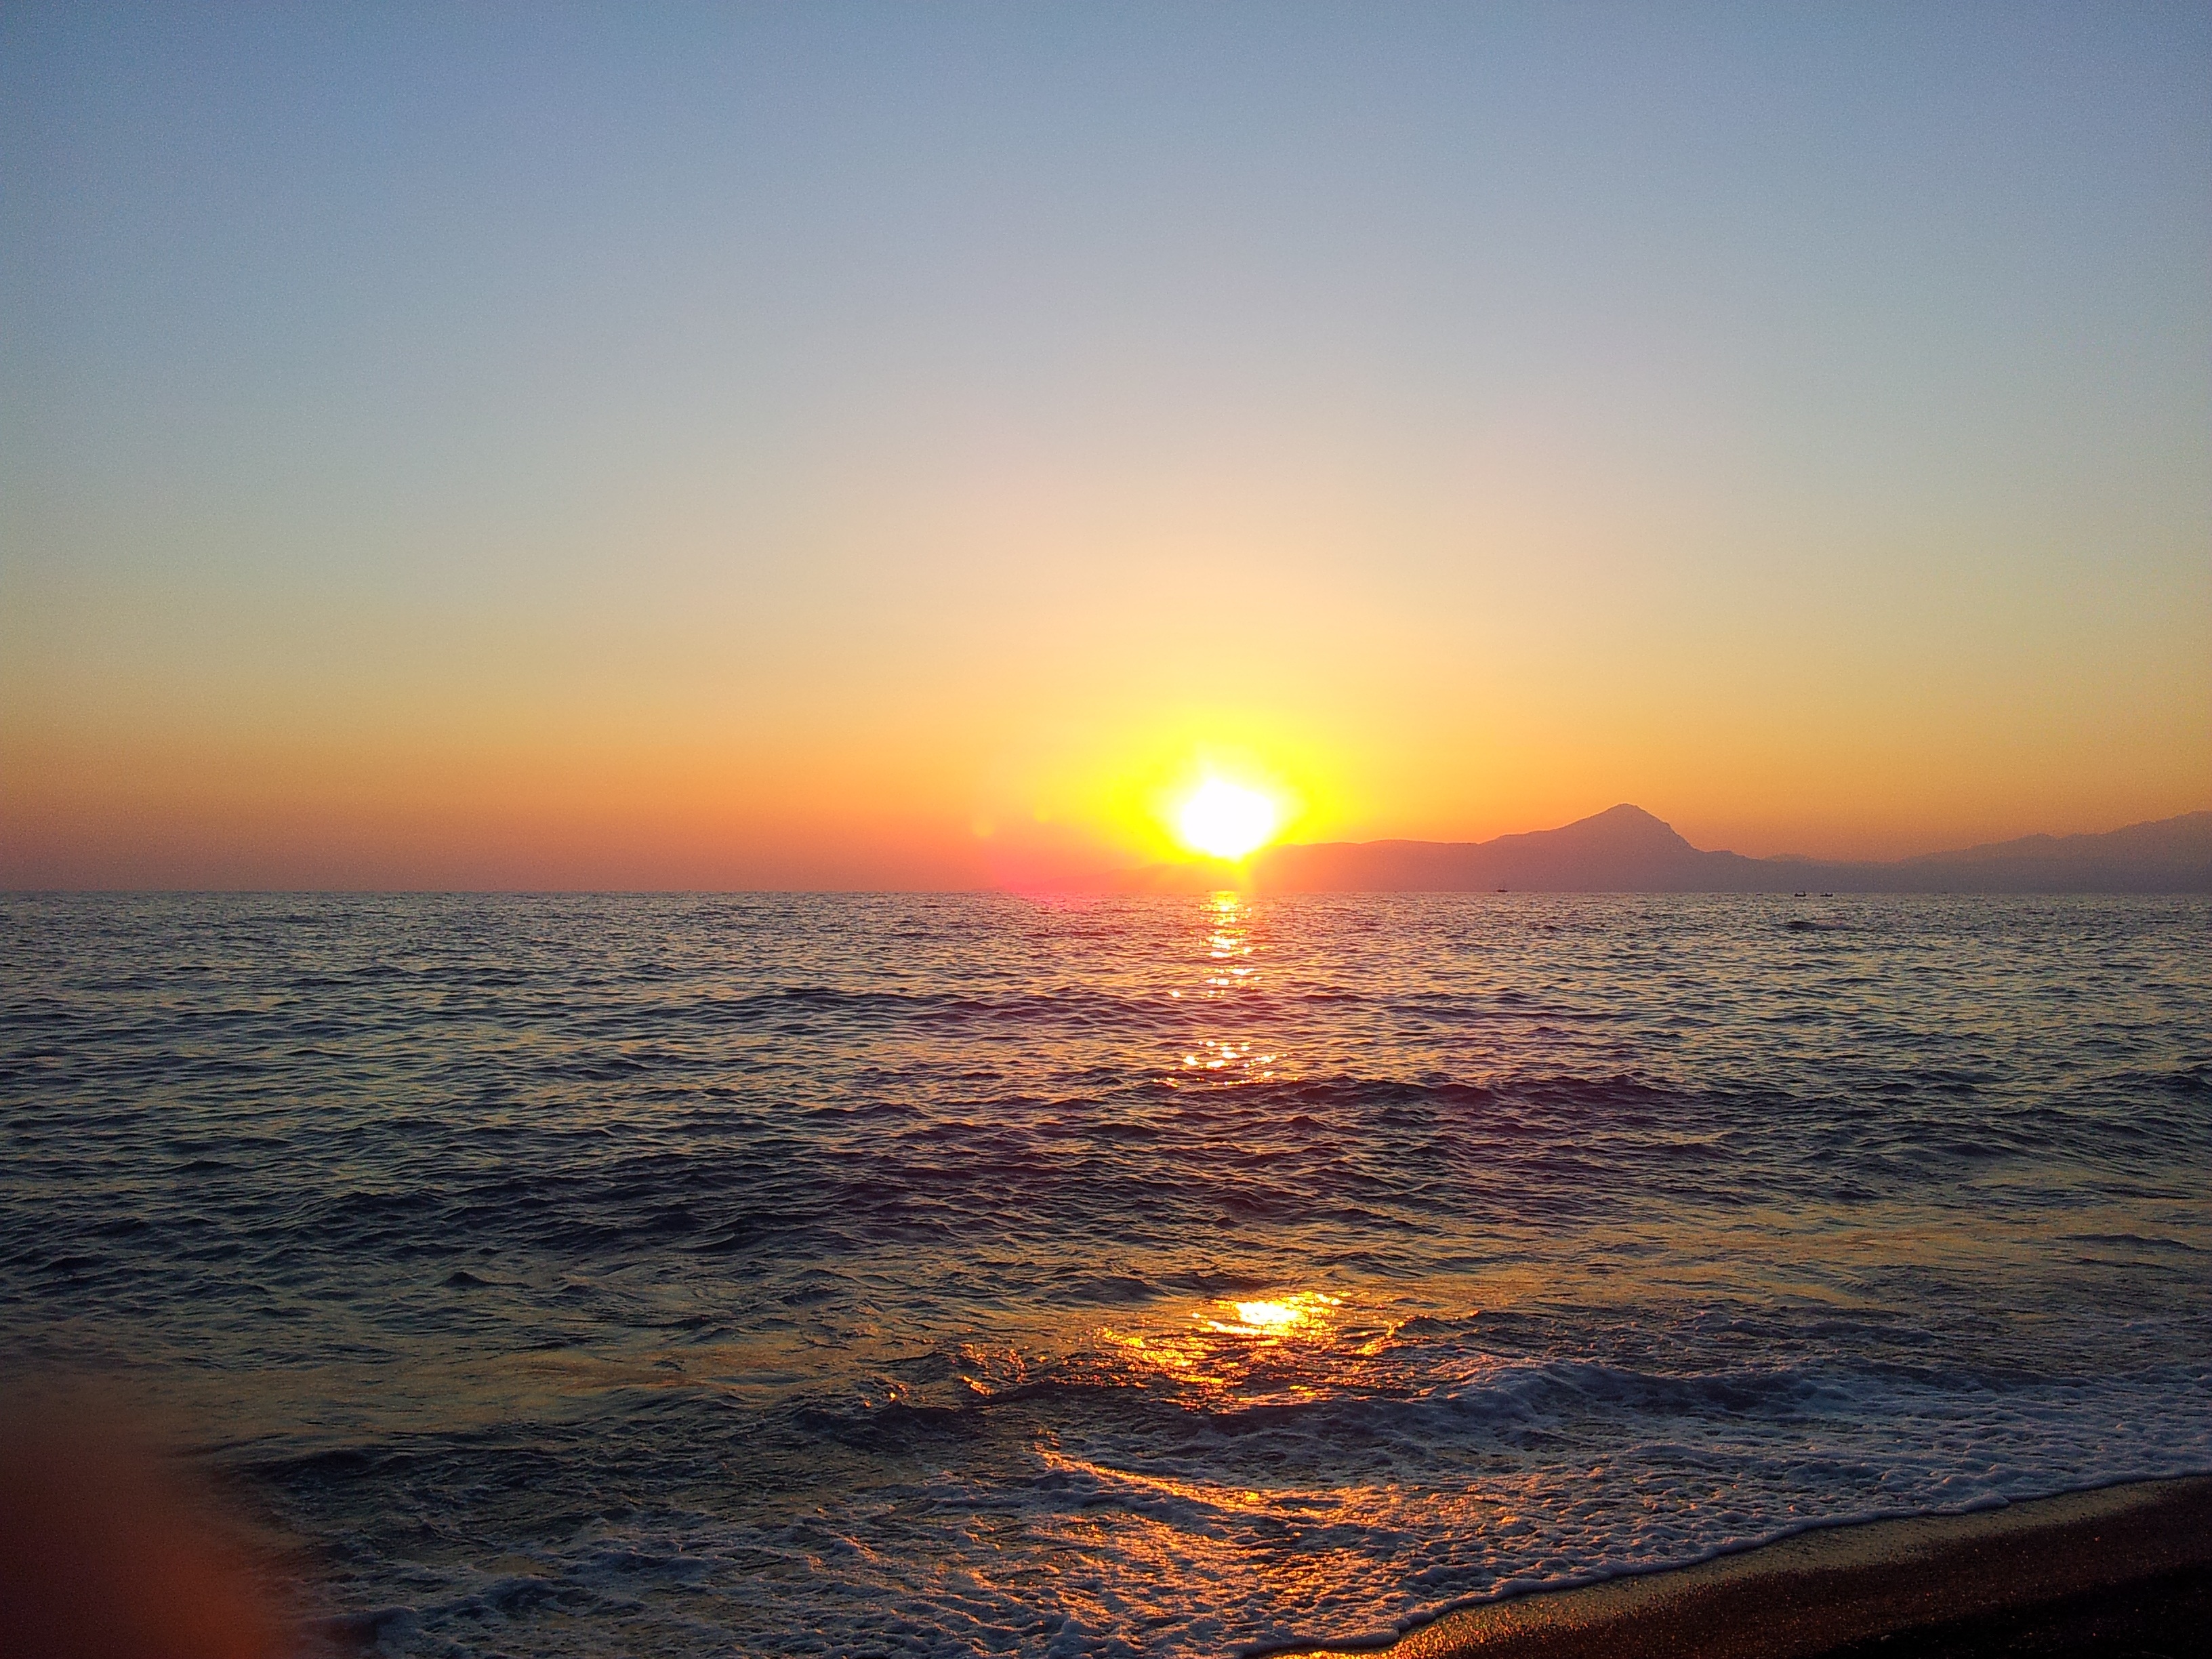
beach, sea, coast, ocean, horizon, sun, sunrise, sunset, sunlight, morning, shore, wave, dawn, dusk, evening, italy, basilicata, cape, afterglow, wind wave